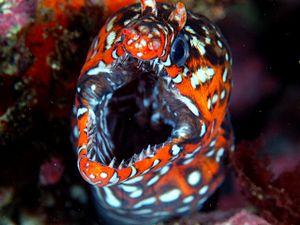
Enchelycore pardalis, communément nommé Murène dragon, est une espèce de poissons marins de la famille des Muraenidae.